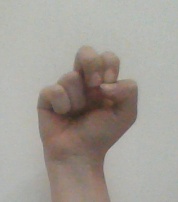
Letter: gaaf